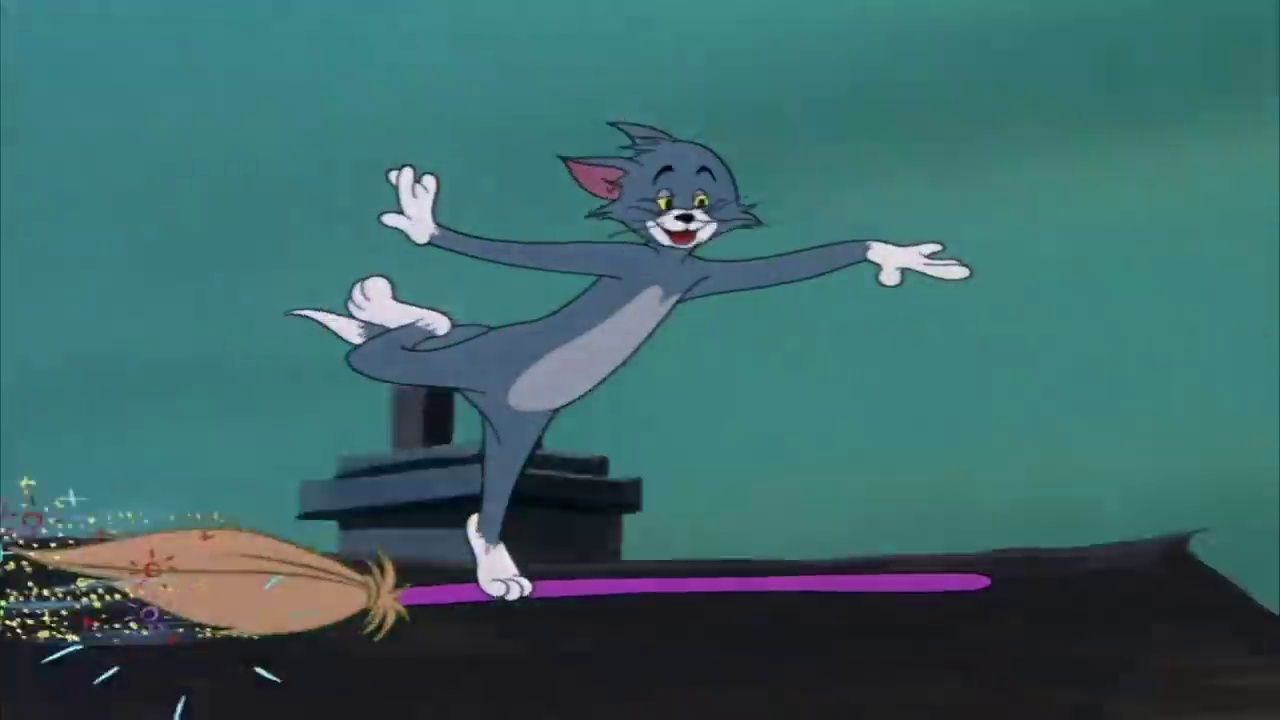
Portrait style: Cartoon Portrait